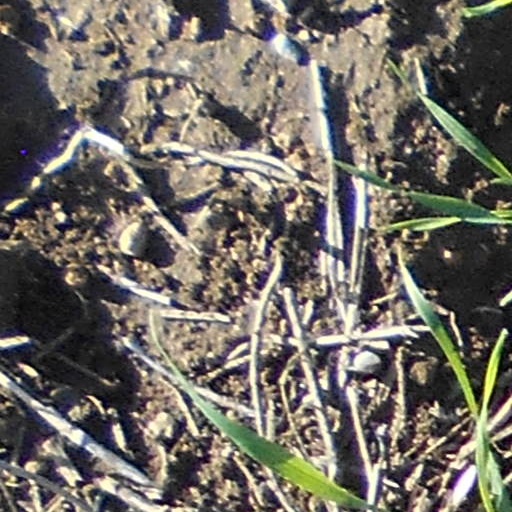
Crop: wheat